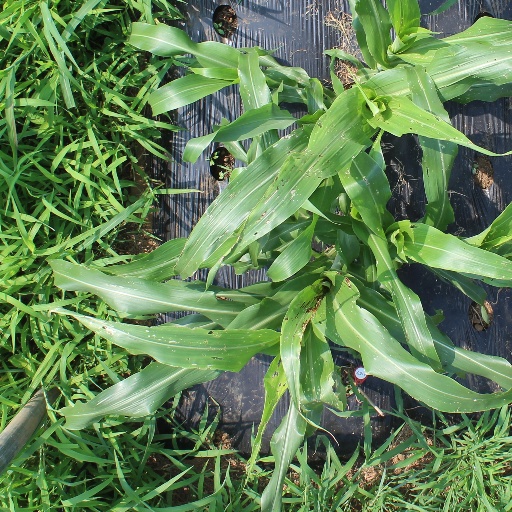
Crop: sorghum